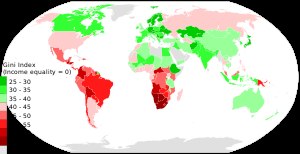
Gini-koefficient / International sammenligning 2010-2017
Indkomstfordeling i verdens lande: Gini-indeks opgjort af Verdensbanken 2014 (hvor data fra de enkelte lande ofte er ældre):